Hortensia Bussi

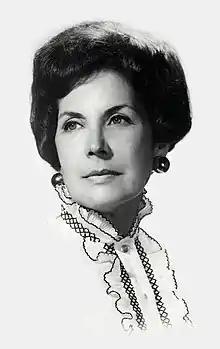
Bussi in 1970

Mercedes Hortensia Bussi Soto (22 July 1914 – 18 June 2009) was the wife of Chilean President Salvador Allende. She was married to him from 1940 until he died by suicide during the 1973 Chilean coup d'état, serving as First Lady of Chile from 1970 to 1973. Her daughters are Beatriz, Isabel and Carmen Paz.